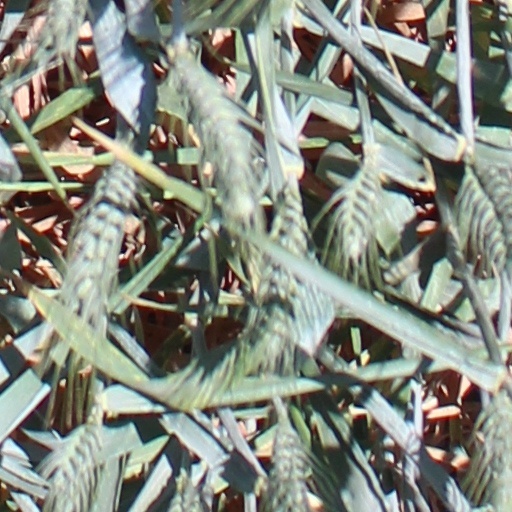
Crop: wheat